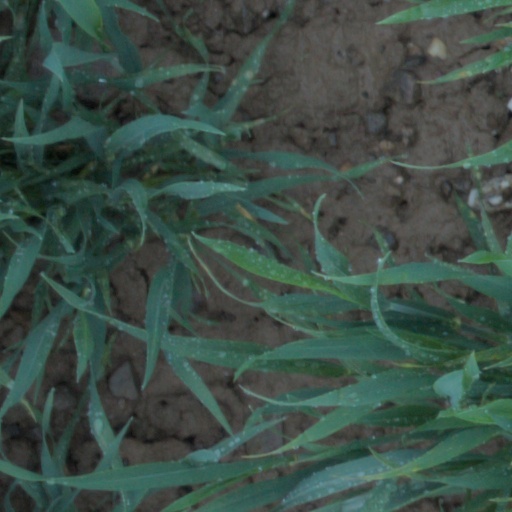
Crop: wheat